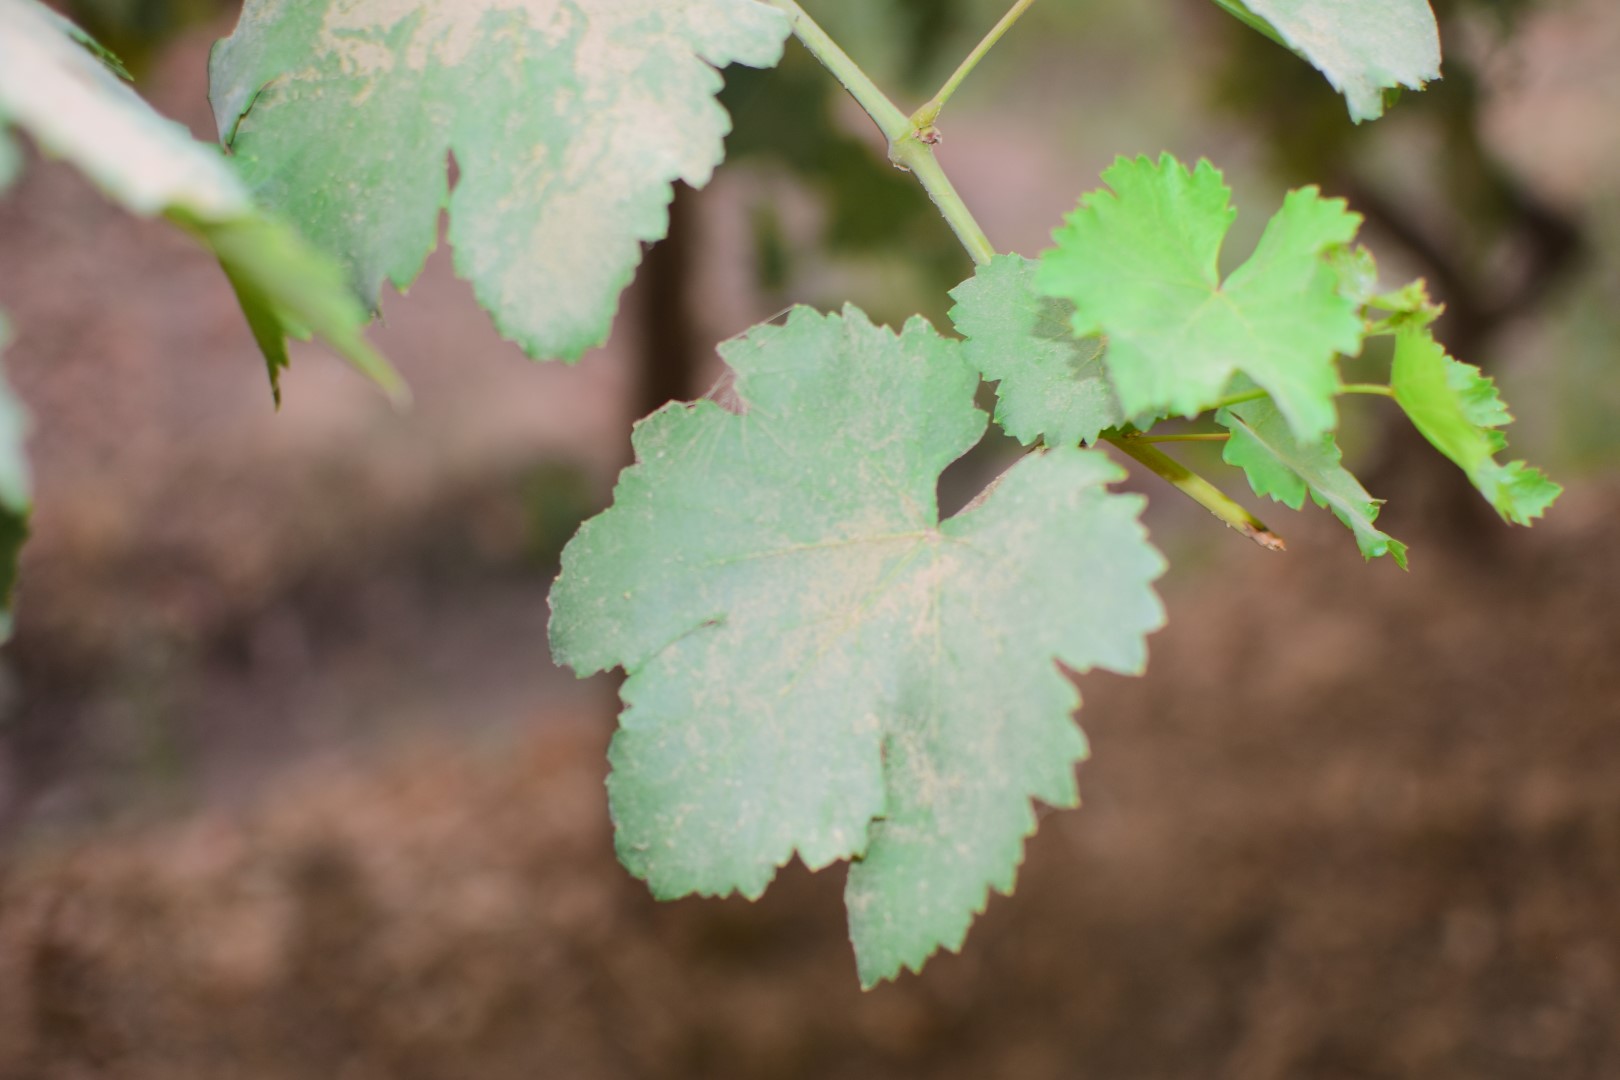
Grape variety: Kamali